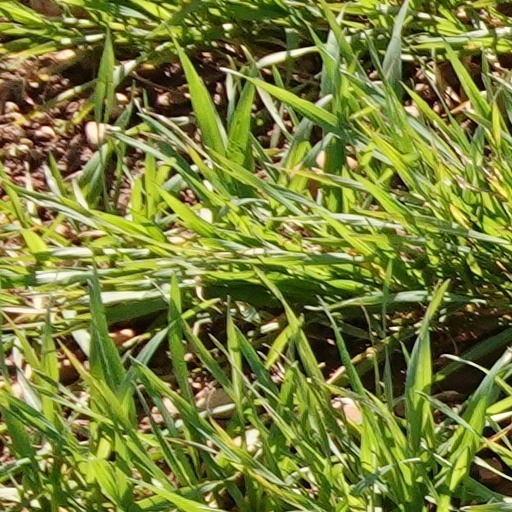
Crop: wheat